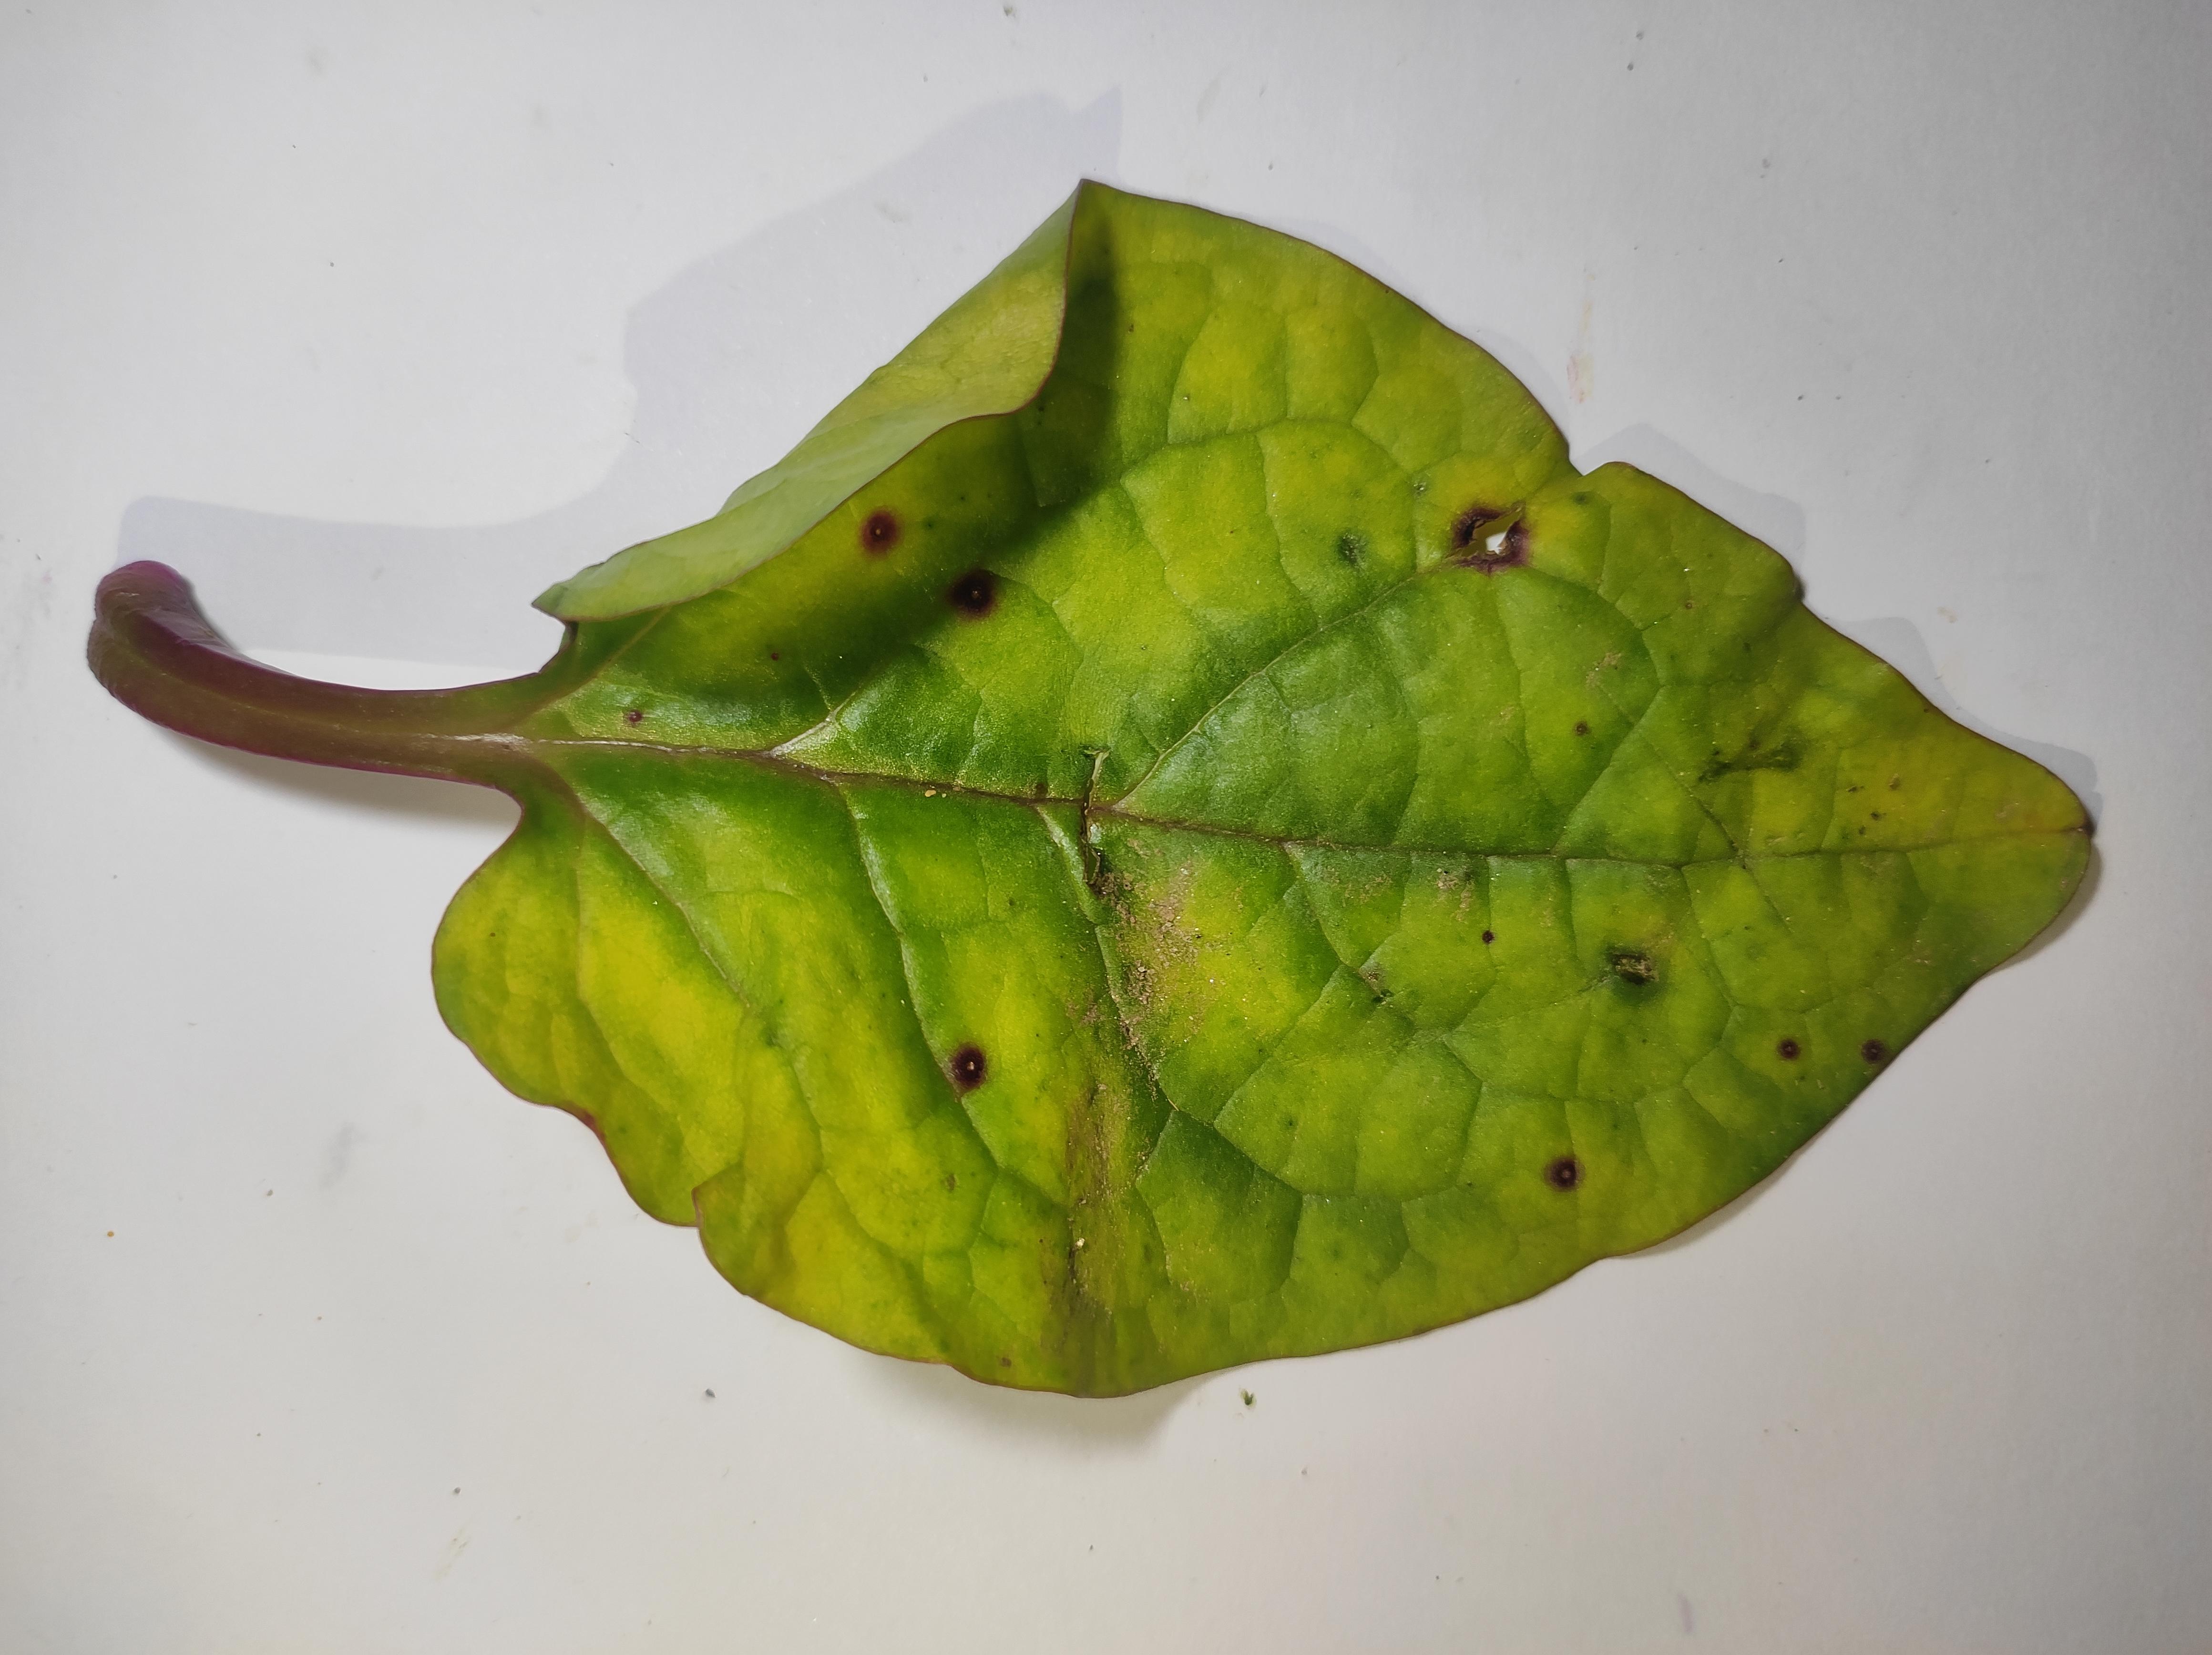
Label: anthracnose_leaf_spot